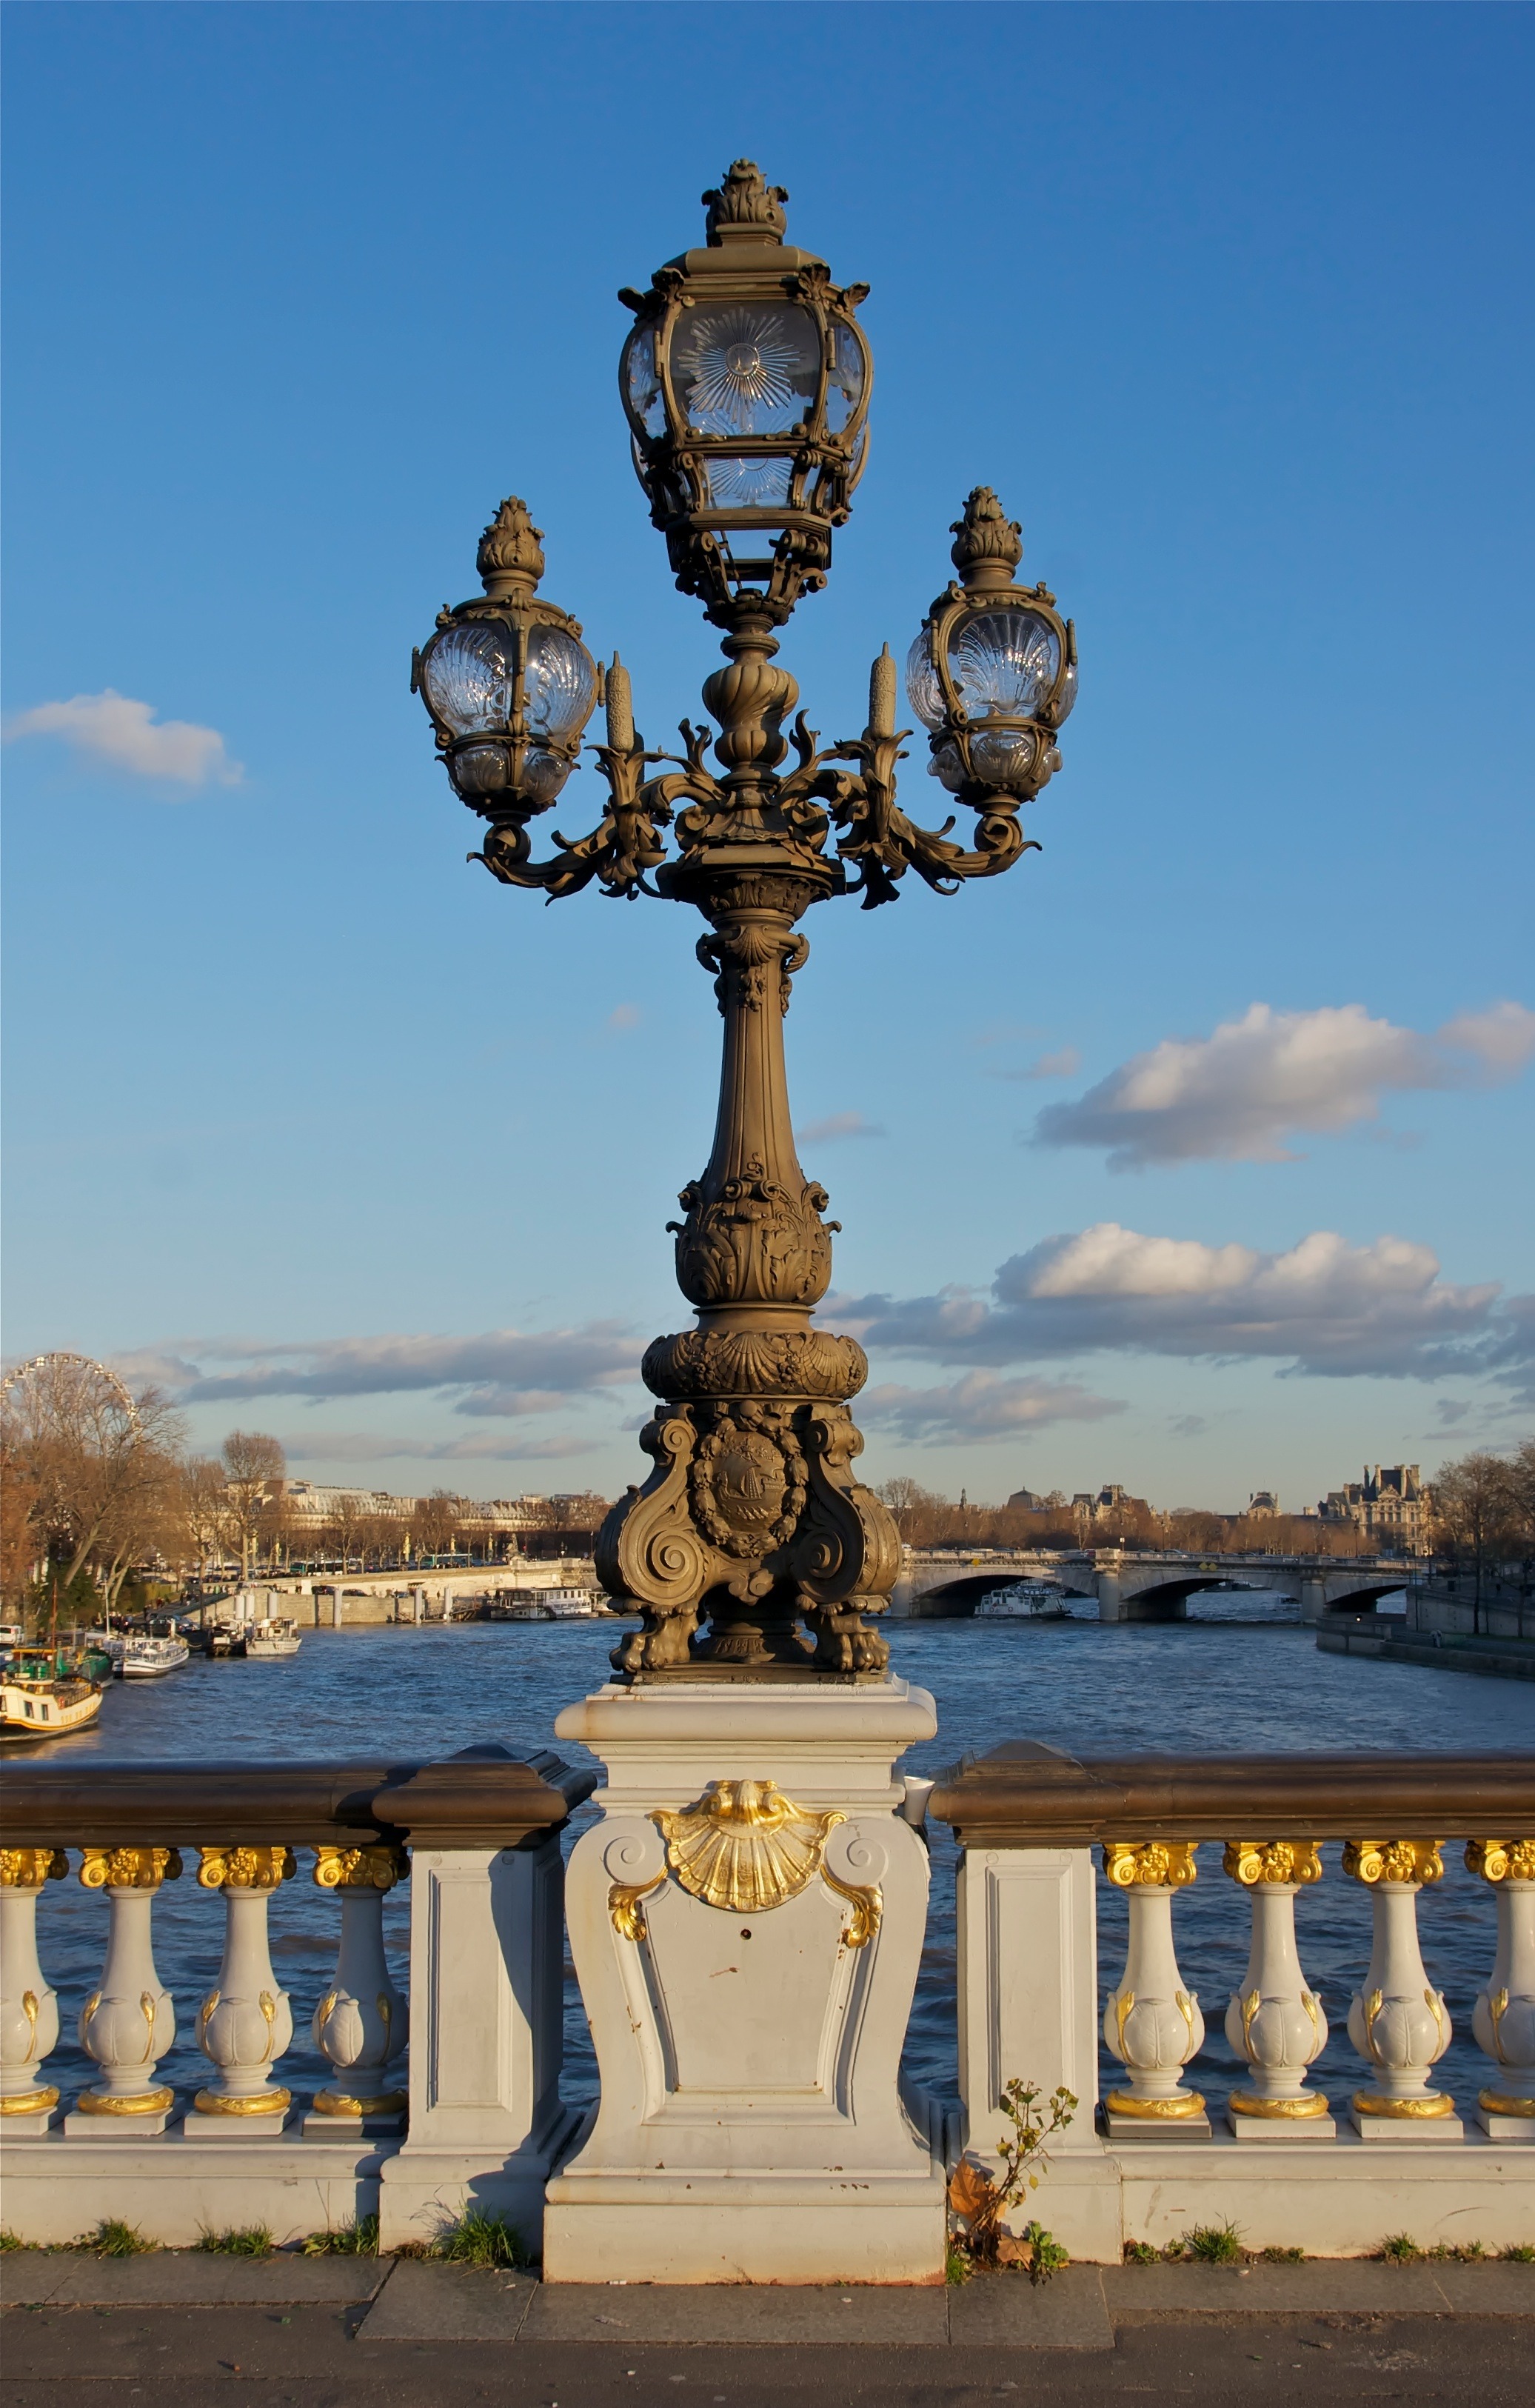
water, sky, bridge, city, paris, urban, river, monument, france, statue, landmark, street light, lamp post, lighting, sculpture, outside, art, clouds, temple, plaque, cities, ancient history